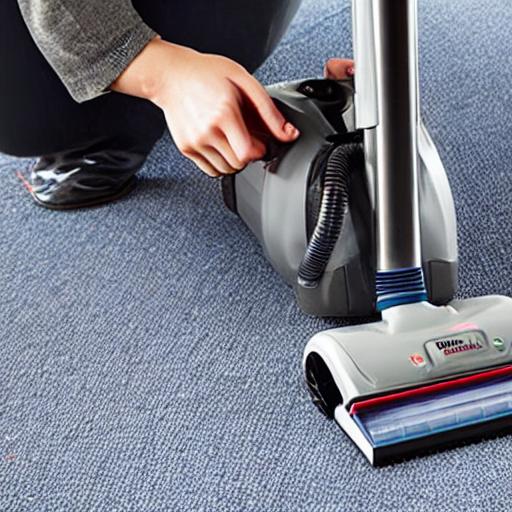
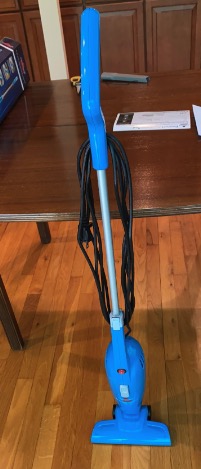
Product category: items_vacuum
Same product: no